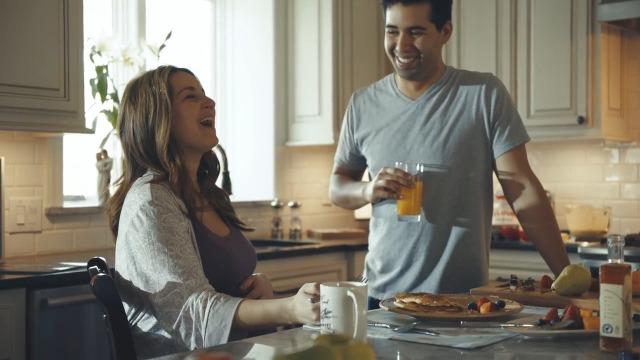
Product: Nat and Jules Standing Small Corgi Dog Children's Plush Stuffed Animal Toy
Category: Toys & Games | Stuffed Animals & Plush Toys | Plush Figures
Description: Corgi Small by Animalcraft Collection ships within protective packaging.
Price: $13.95